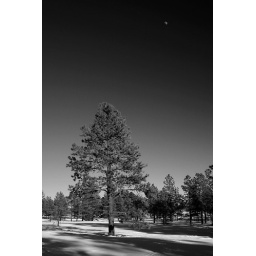
The moon as it rises over a ponderosa pine tree on McMillan Mesa in Flagstaff, Arizona.